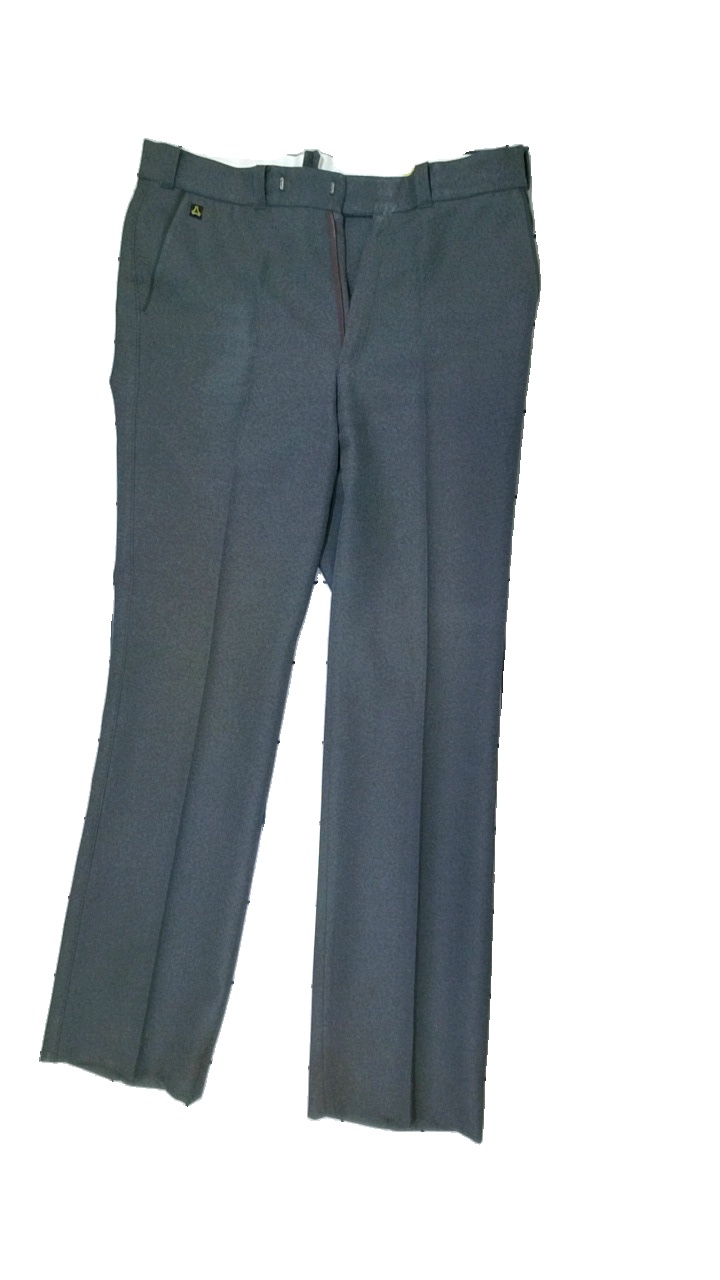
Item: Trousers (Ladies)
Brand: Missing
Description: Grey trousers
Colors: Grey
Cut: Regular
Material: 100% Polyester
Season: All
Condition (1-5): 2
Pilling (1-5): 5
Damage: stained
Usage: Recycle
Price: <50